A Vigilante

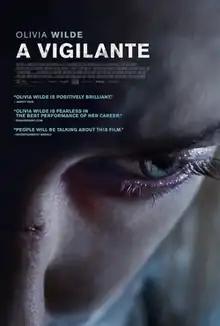
Theatrical release poster

A Vigilante is a 2018 American crime drama film written and directed by Sarah Daggar-Nickson in her feature directorial debut. Starring Olivia Wilde, Morgan Spector, Kyle Catlett, C.J. Wilson, Tonye Patano, Chuck Cooper, Betsy Aidem and Judy Marte, the film follows Sadie (Wilde), a woman who makes it her life's mission to help victims of domestic violence break free from their abusers.